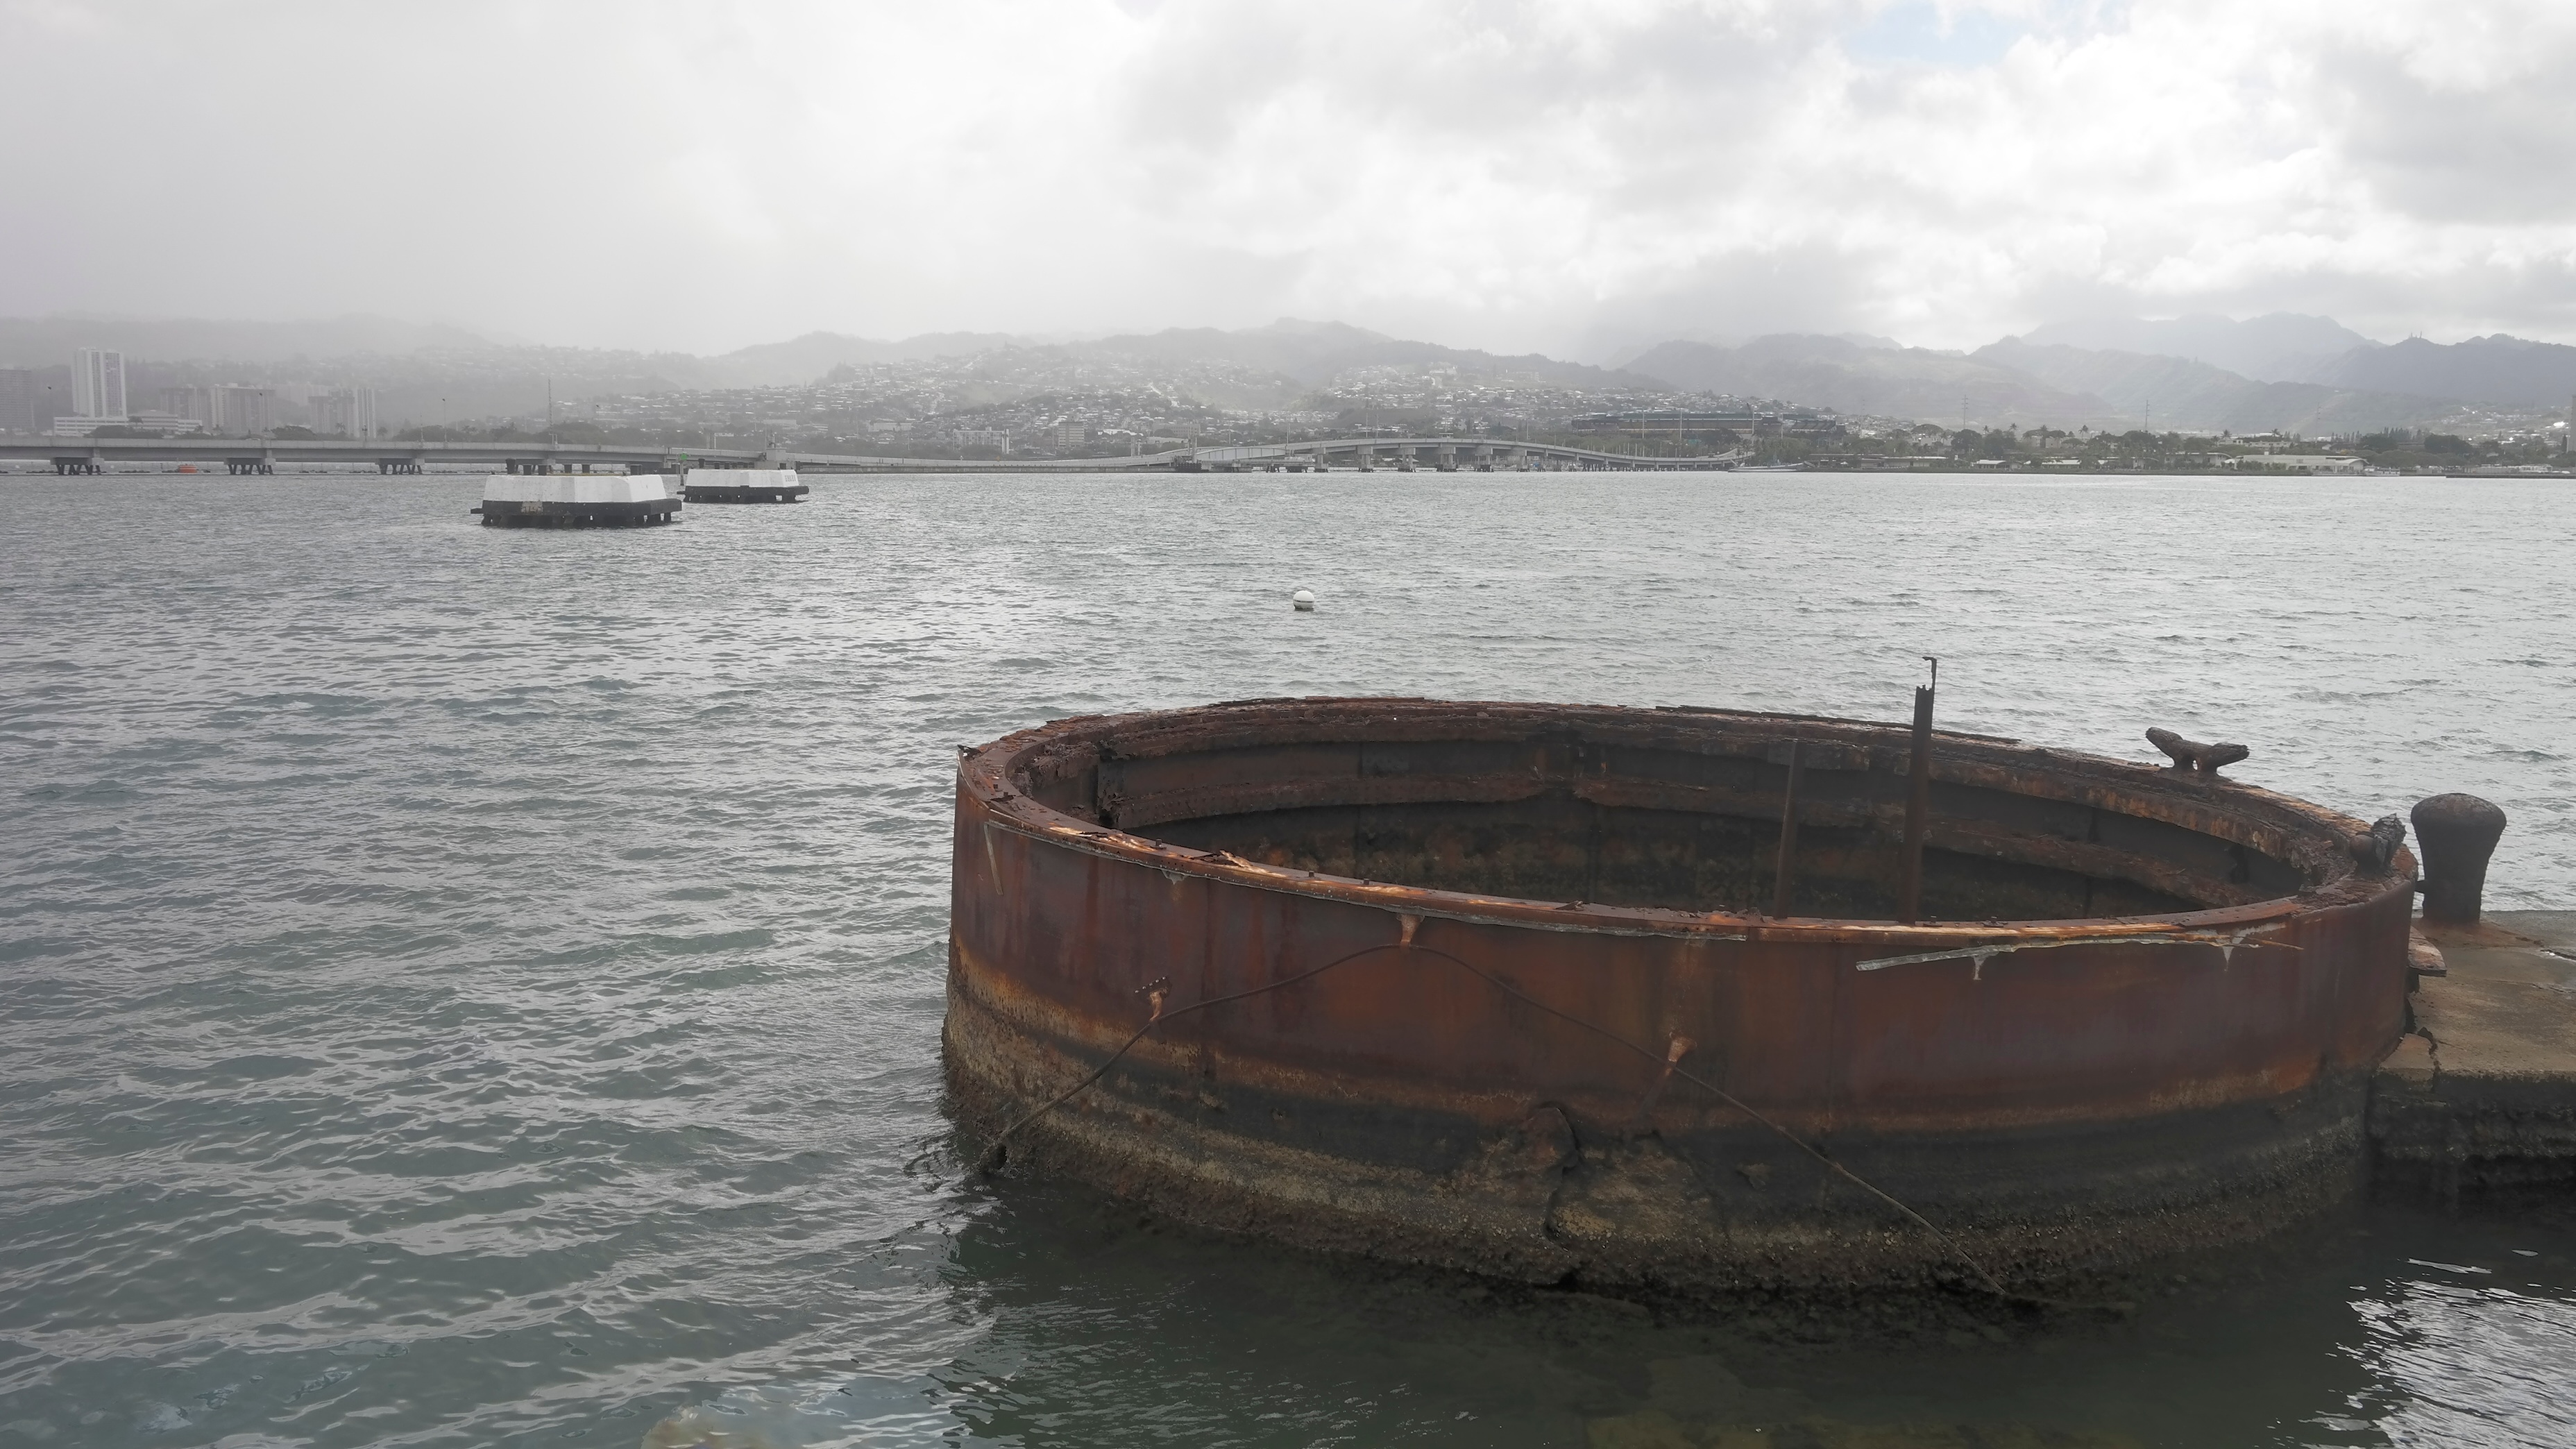
sea, coast, water, boat, shore, lake, river, vehicle, bay, waterway, boating, watercraft, dinghy, watercraft rowing